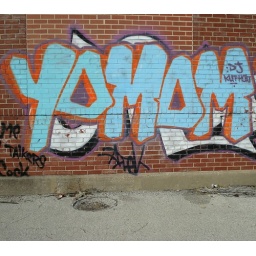
Same building down by the river - Nov 2007